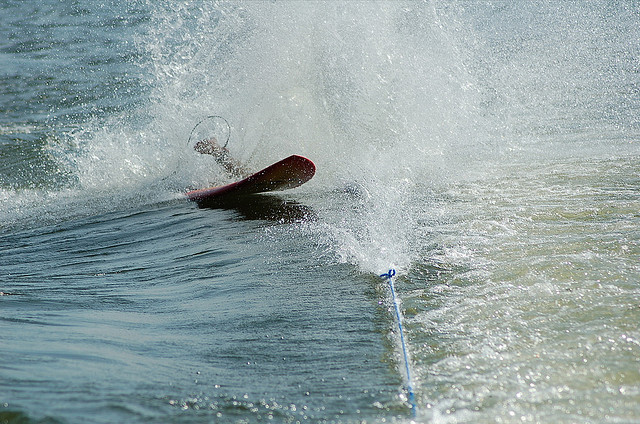
user: Given an image and a question. Answer the question in a short answer. Question: How far from shore would you practice this activity? Short Answer:
assistant: 100 yards